Catherine Powell

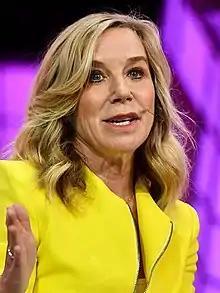
Powell in 2022

Catherine Powell (born 2 December 1967), is a British businesswoman. She was the global head of hosting at Airbnb, having formerly been the president of the Disney Parks, Western Region (where she oversaw Disneyland, Walt Disney World, and Disneyland Paris). She took over as the incoming President of AmaWaterways, effective February 17, 2025.